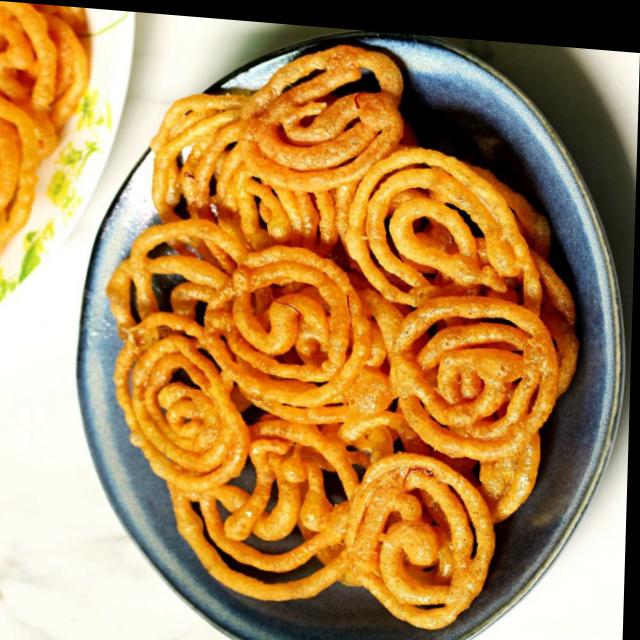
Dish: jalebi